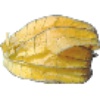
Label: physalis_with_husk